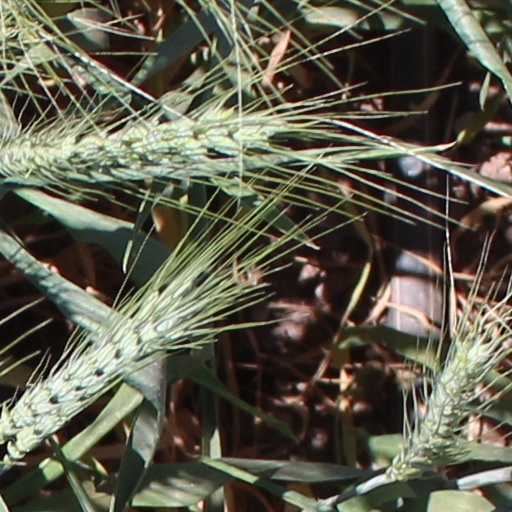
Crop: wheat